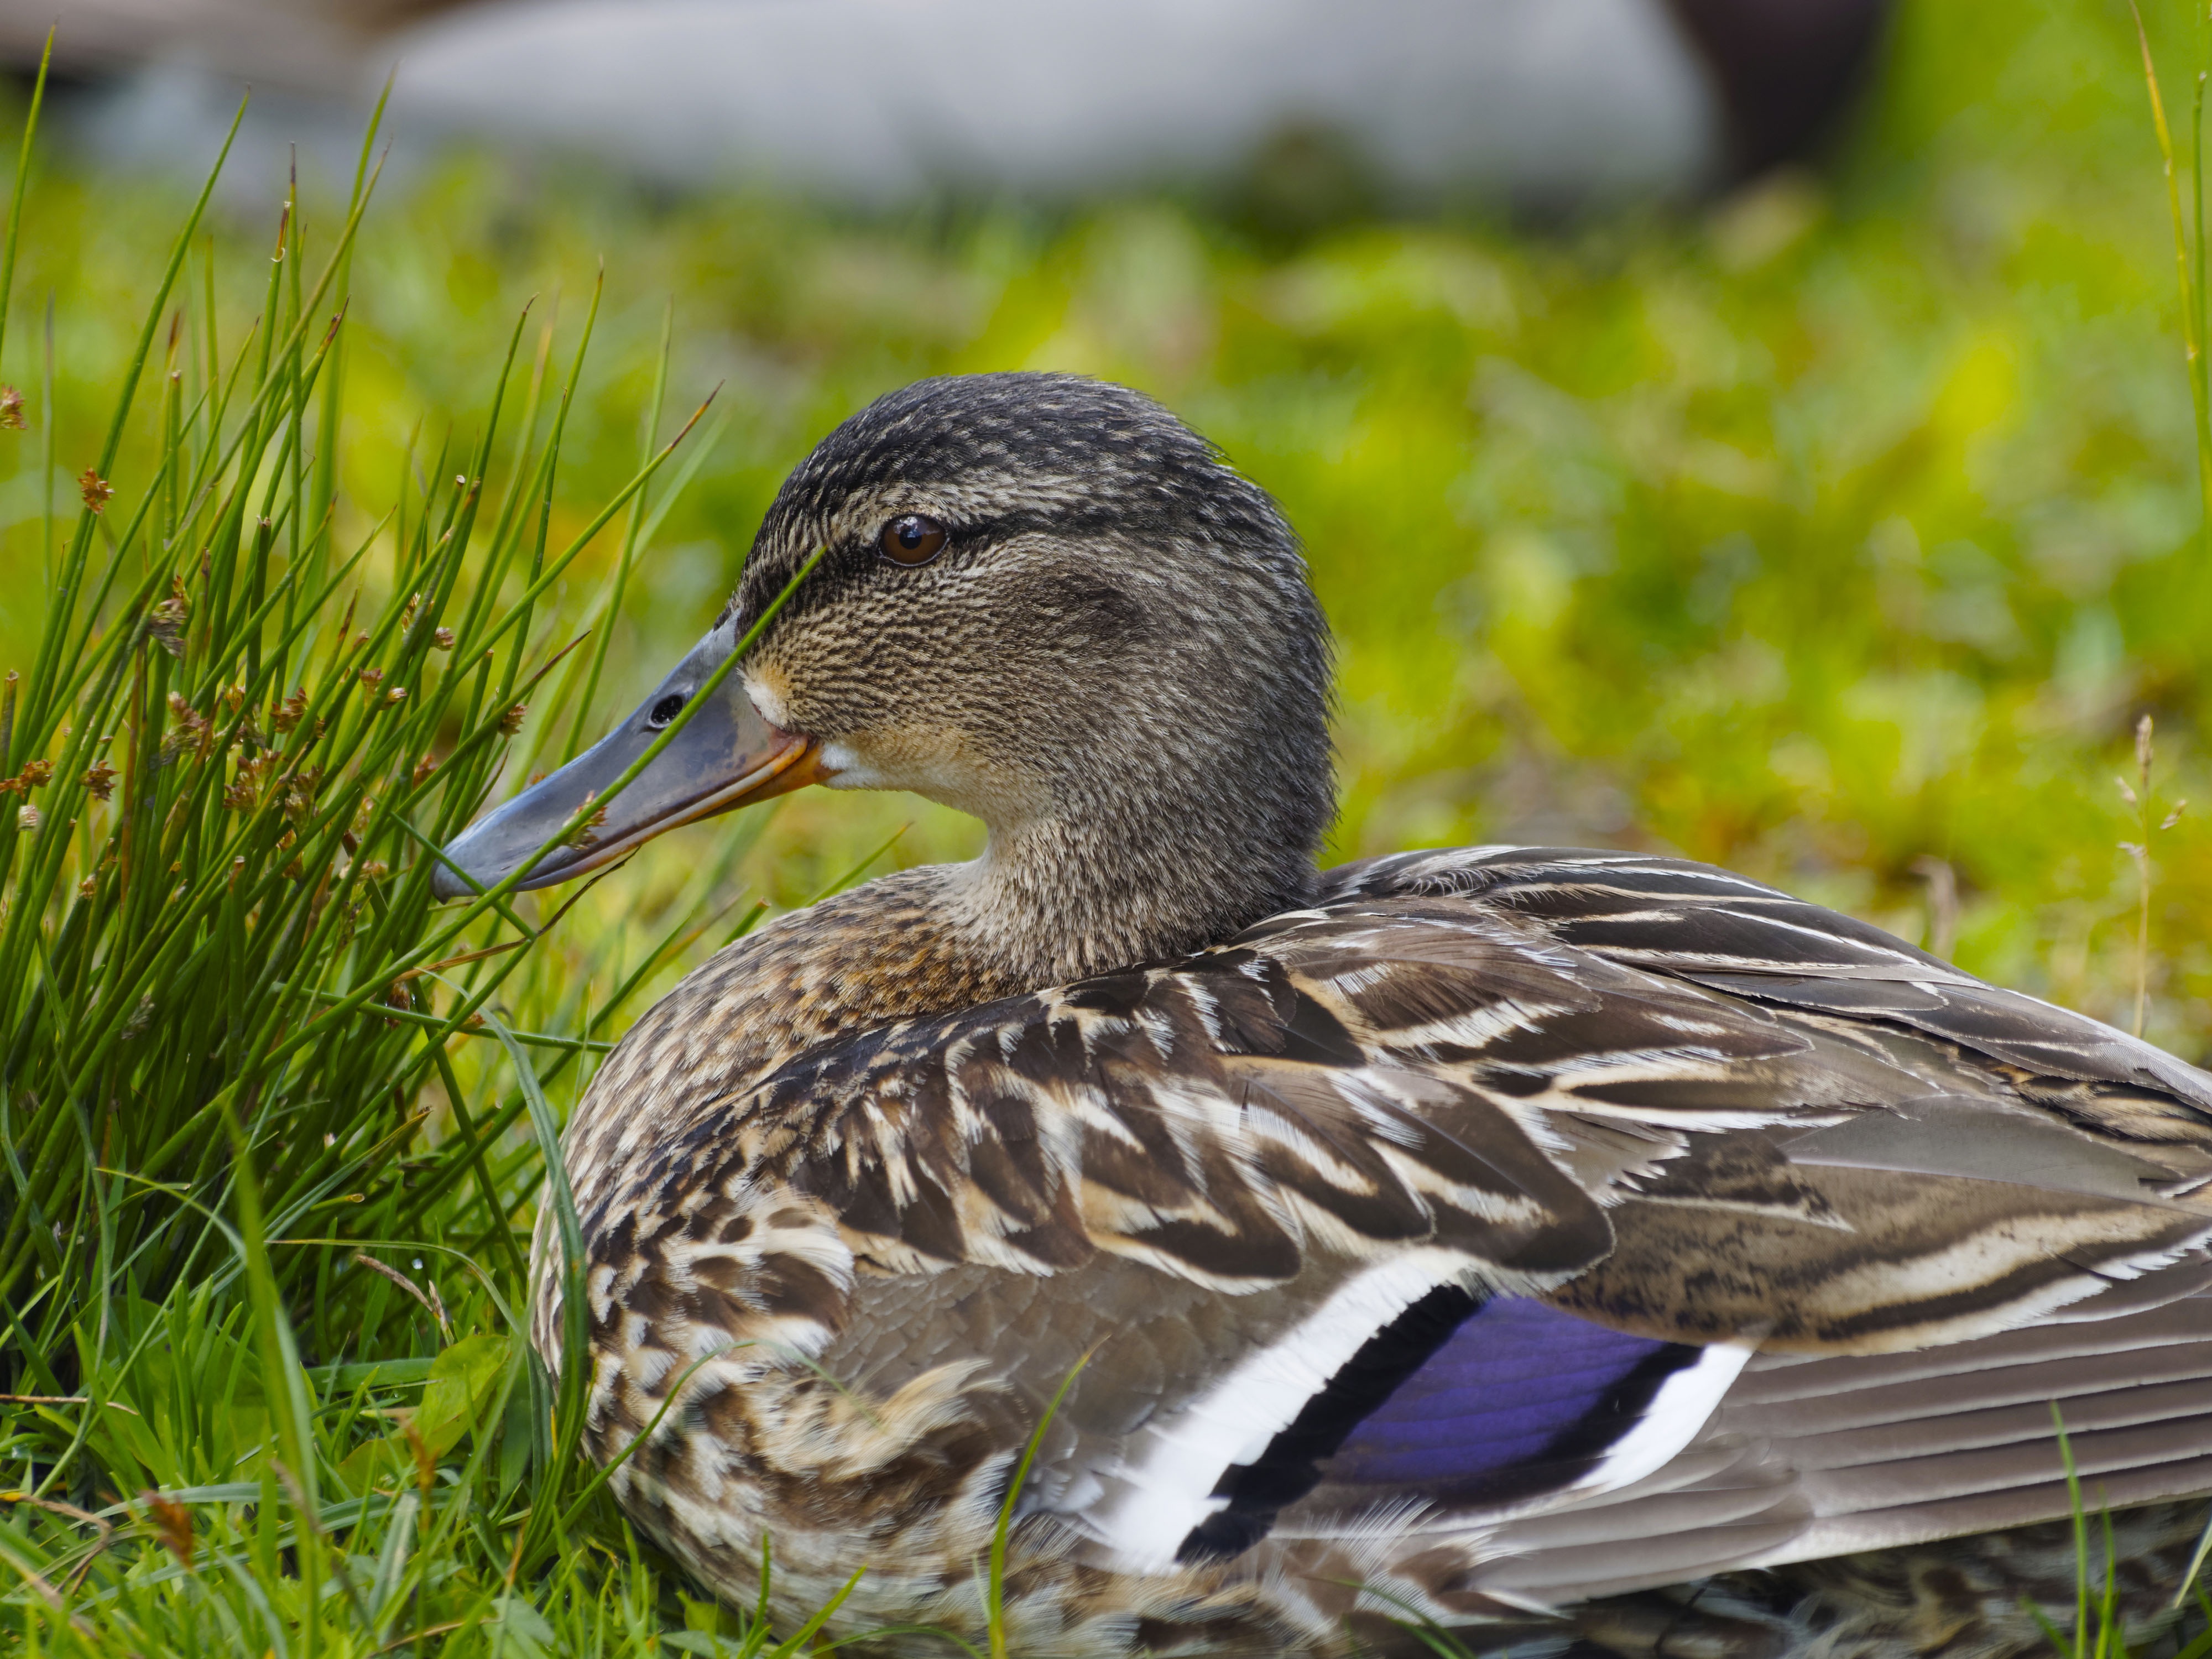
nature, grass, bird, wing, wildlife, beak, fauna, poultry, duck, animals, goose, vertebrate, ducks, waterfowl, water bird, mallard, canard, barnacle, canes, wild duck, wild ducks, family of ducks, ducks waterfowl, ducks geese and swans